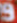
Number: 9